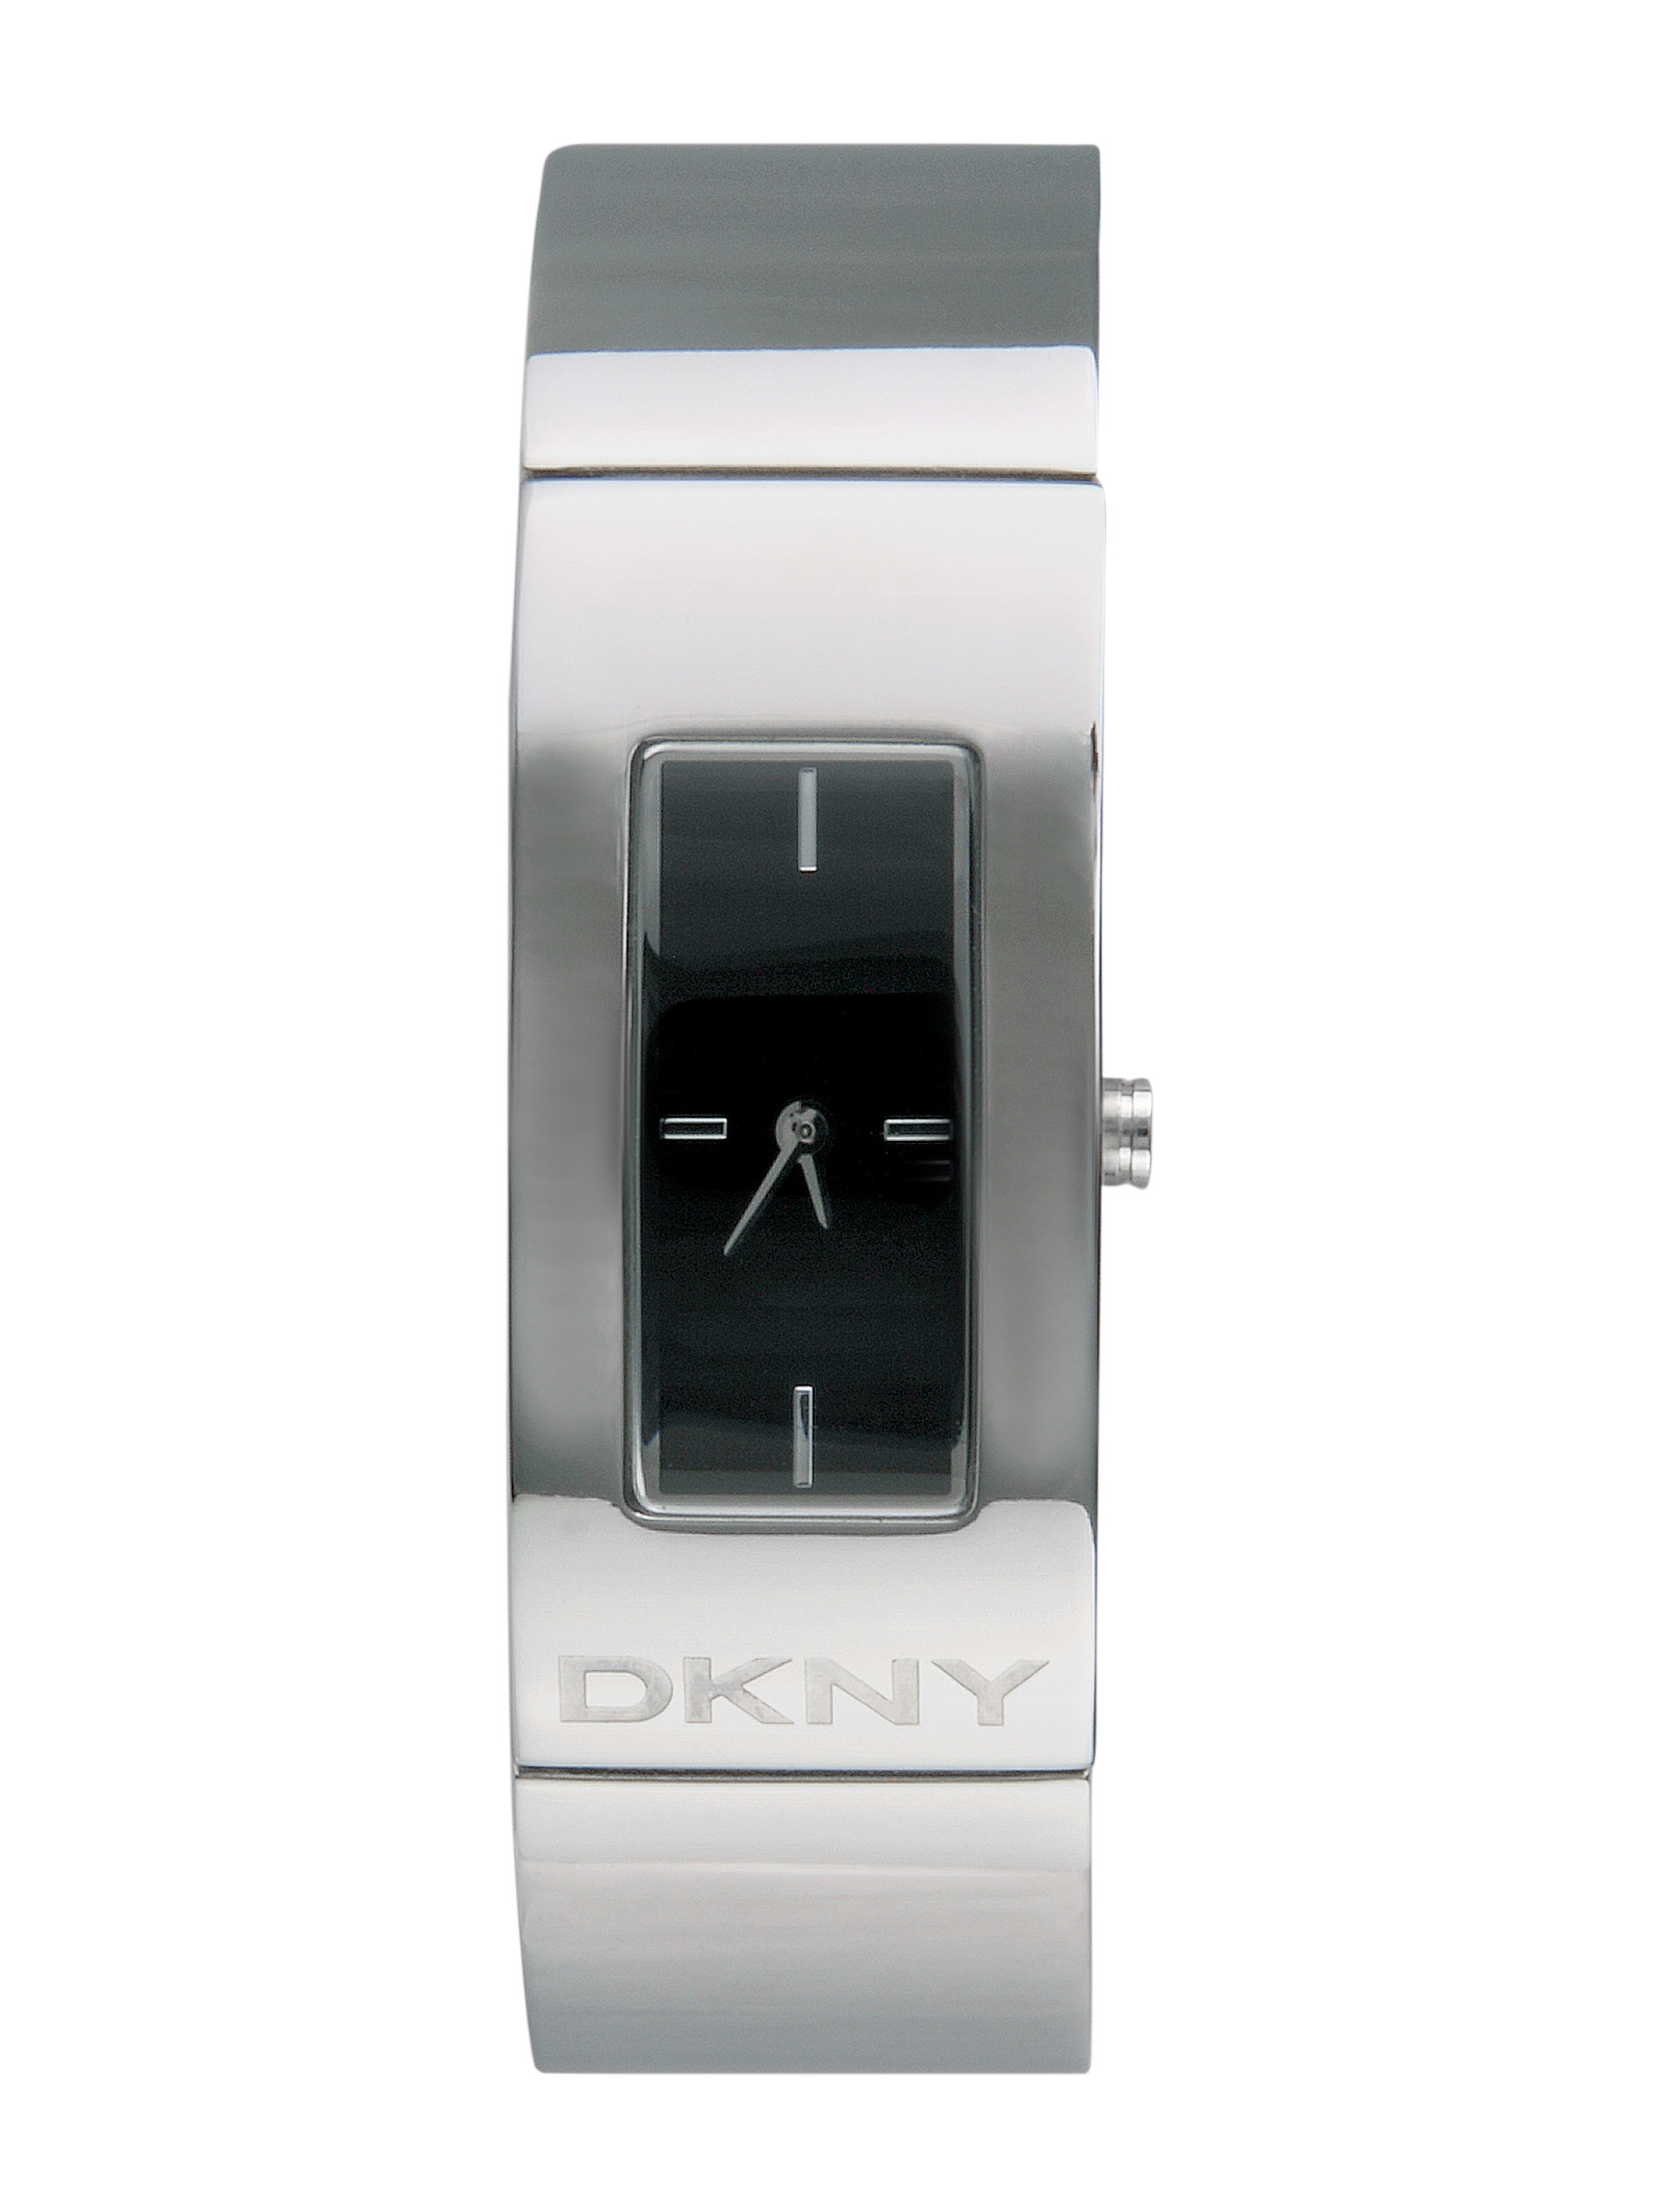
DKNY Women Black Dial Watch NY4624
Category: Accessories / Watches / Watches
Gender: Women
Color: Black
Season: Winter 2016
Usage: Casual